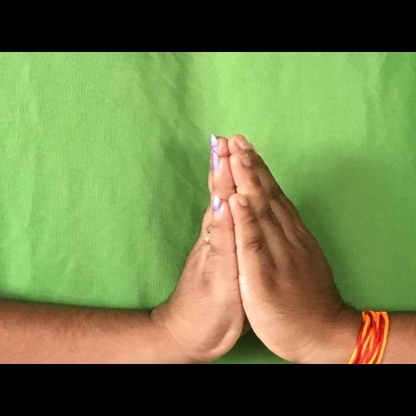
Mudra: Anjali